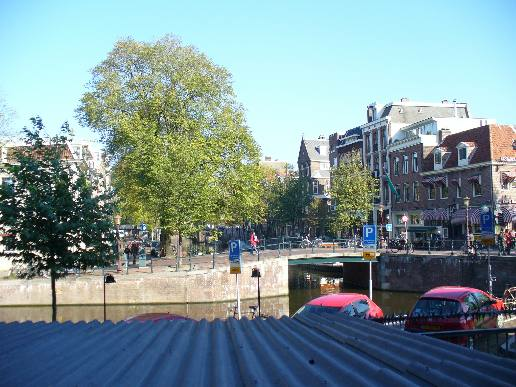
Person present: No